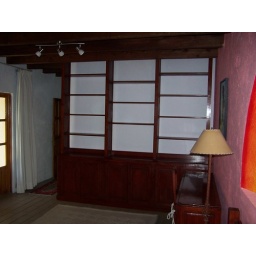
Library, storage and desk in master bedroom